Question: Please indicate a possible affordance area of hold_scissors that can be used for holding
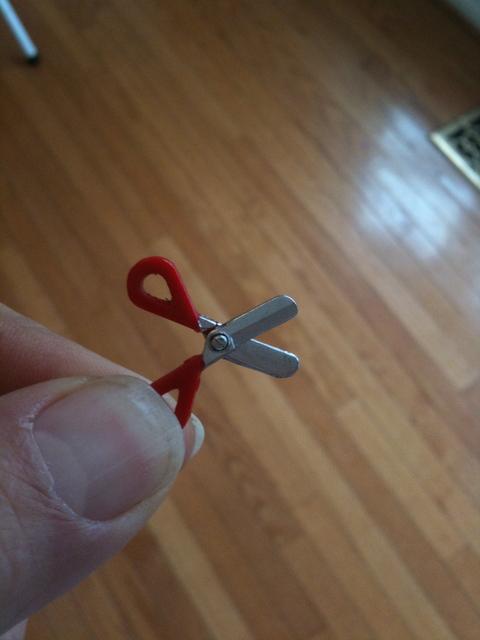
Answer: [125.5, 255.5, 229.5, 423.5]